Brandon T. Jackson

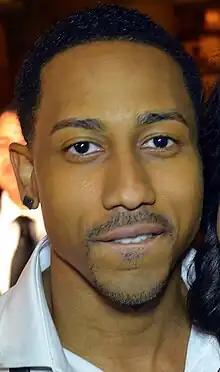
Jackson in 2012

Brandon Timothy Jackson (born March 7, 1984) is an American actor and stand-up comedian. He is known for his roles in the films "Roll Bounce" (2005), "Tropic Thunder" (2008), "" (2010), "Lottery Ticket" (2010), "" (2011), "" (2013), and Roofie Jackson in "Deadbeat" (2014–2016).